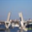
Label: bridge